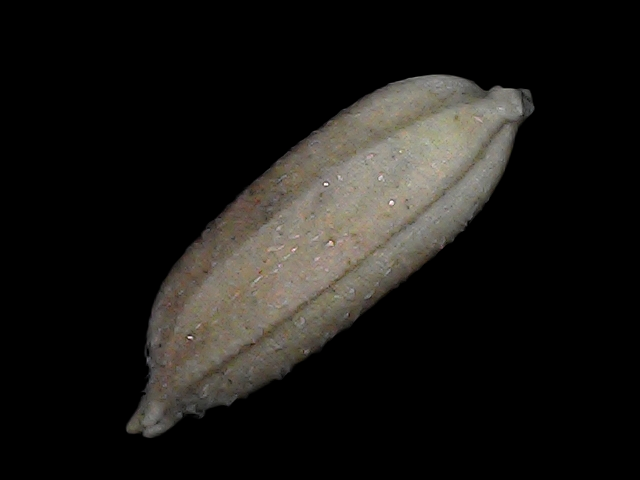
Rice variety: Bd79